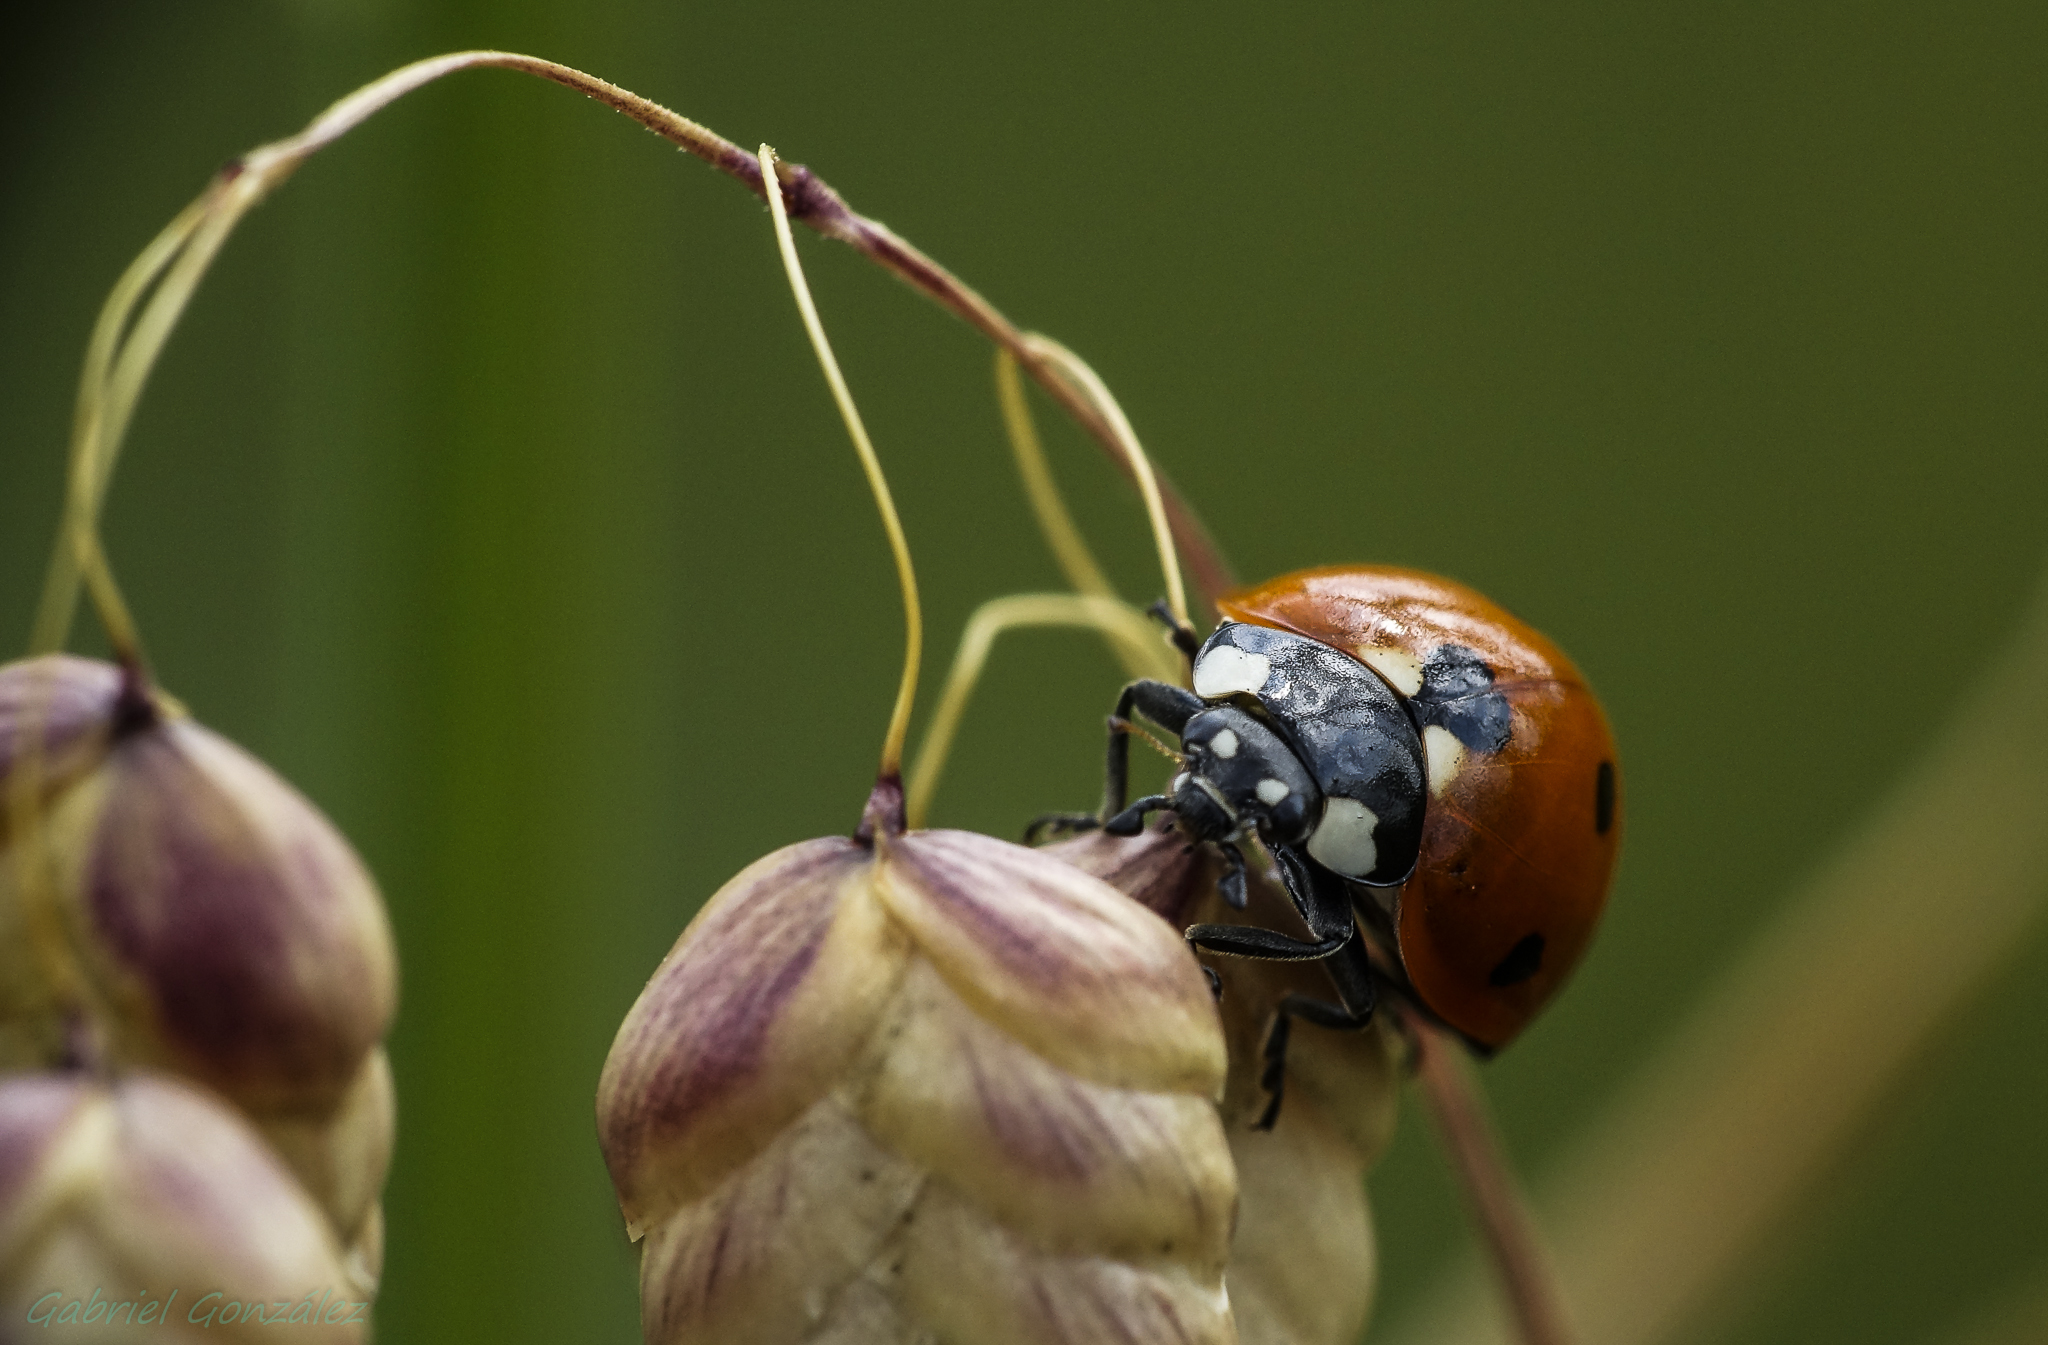
nature, photography, flower, insect, macro, botany, flora, fauna, invertebrate, close up, animals, naturaleza, beetle, nectar, ggl1, gaby1, xovesphoto, animales, sonyrx10, rx10, gphoto, xelodegalicia, raynox250, macro photography, gabrielcoru a, leaf beetle, plant stem, membrane winged insect